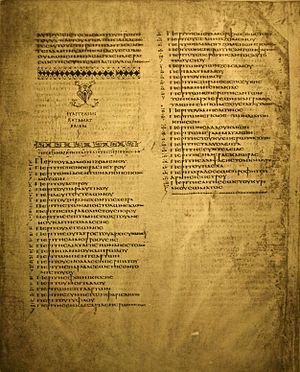
Le Codex Alexandrinus est un manuscrit en grand onciale presque complet de la Septante et du Nouveau Testament datant du Vᵉ siècle. Le codex tire son nom de la ville d'Alexandrie. Au même titre que le Codex Sinaiticus ou le Codex Vaticanus, il s'agit d'une des plus anciennes et des plus complètes copies de la Bible grecque.